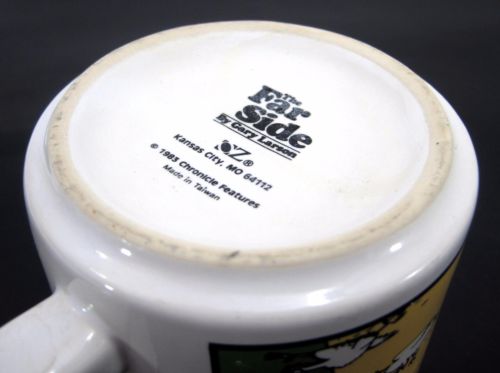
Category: mug